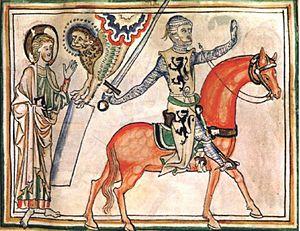
Gui ou Guy de Dampierre, né vers 1226, mort à Compiègne le 7 mars 1305, fut proclamé comte de Flandre en 1253 par sa mère et devint comte effectif à la mort de cette dernière en 1280 et jusqu'en 1305. Il fut également comte de Namur de 1264 à 1305. Il était le second fils de Guillaume II de Dampierre et de Marguerite de Constantinople.